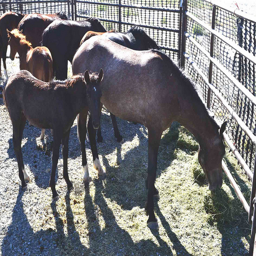
A corral filled with lots of different sized horses.
Several horses and colts are grazing in an enclosure.
SEVERAL HORSES AND COLTS GATHERED IN A PEN
Several donkeys, both full grown and younger, are grazing inside a fence.
A group of horses in a fenced in area.